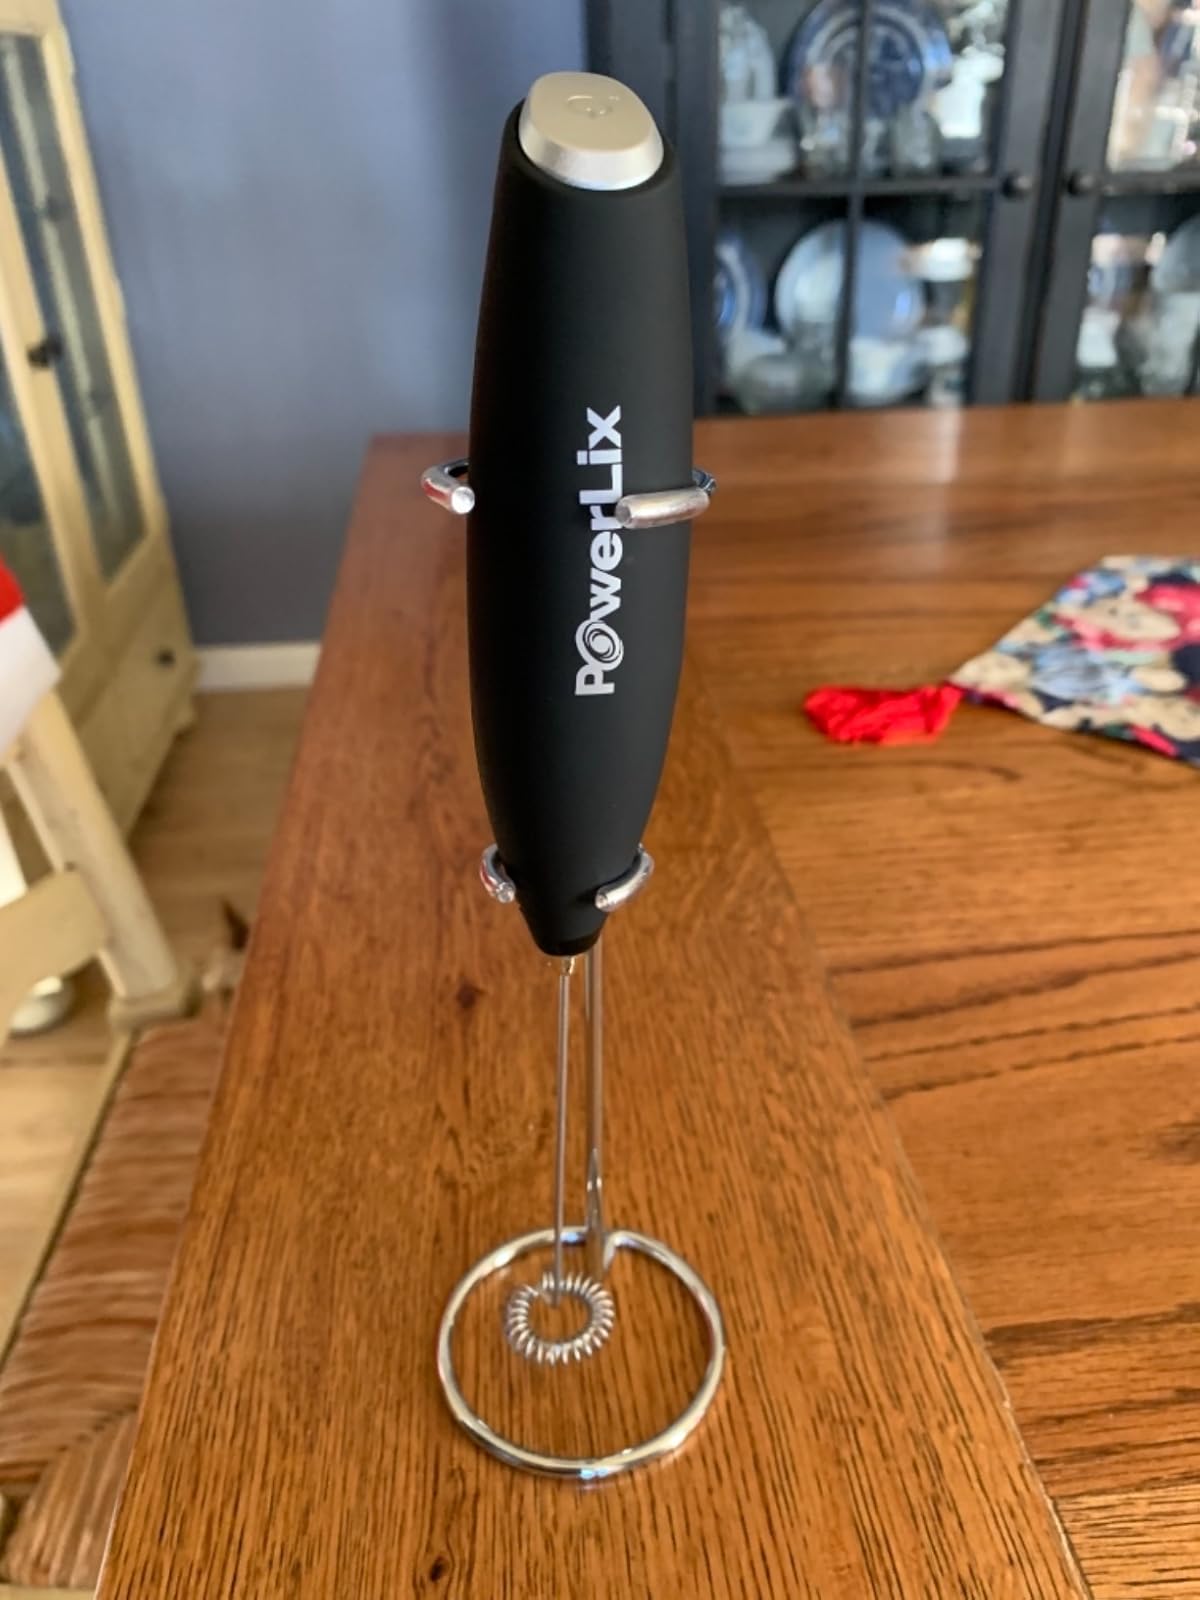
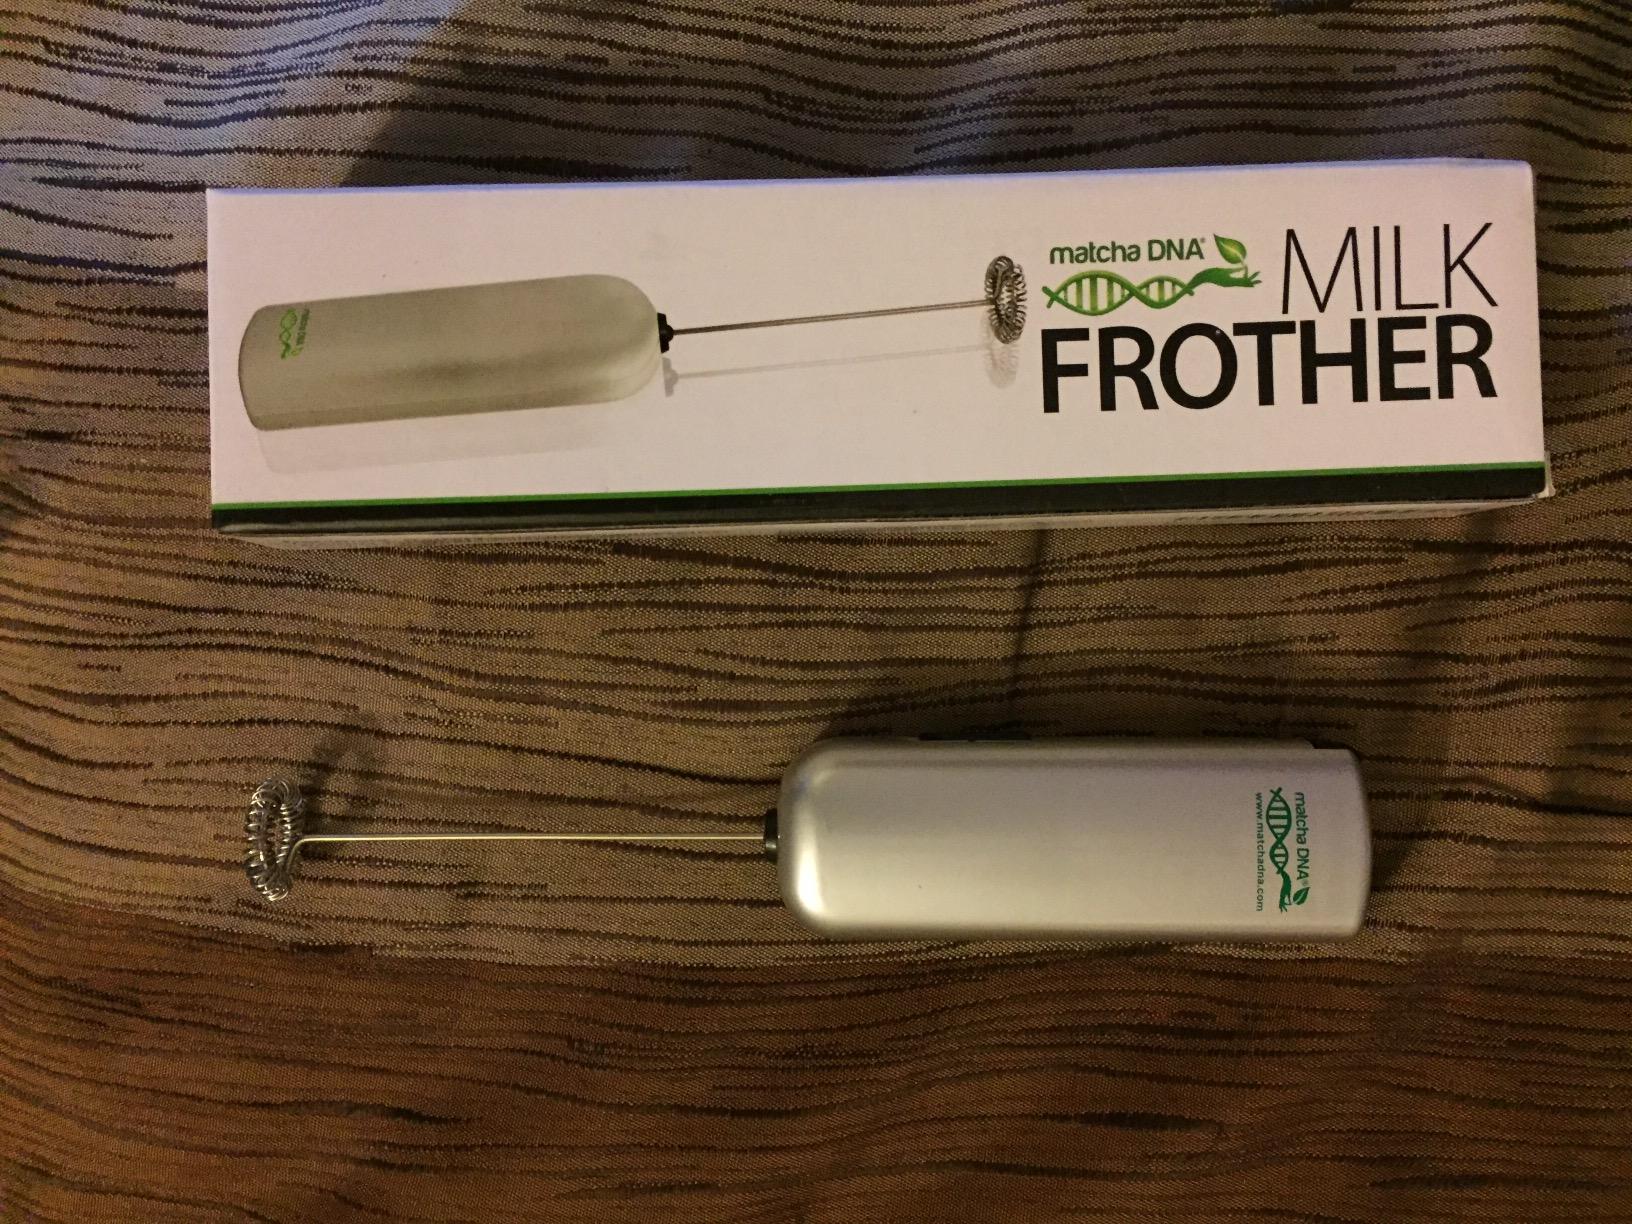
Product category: items_mixer
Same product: no